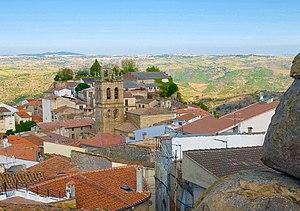
Le Parc naturel d'Arribes du Duero est une aire protégée à l'ouest de l'Espagne, qui couvre 106 105 hectares des provinces de Salamanque et Zamora, dans la communauté autonome de Castille-et-León, près de la frontière portugaise.